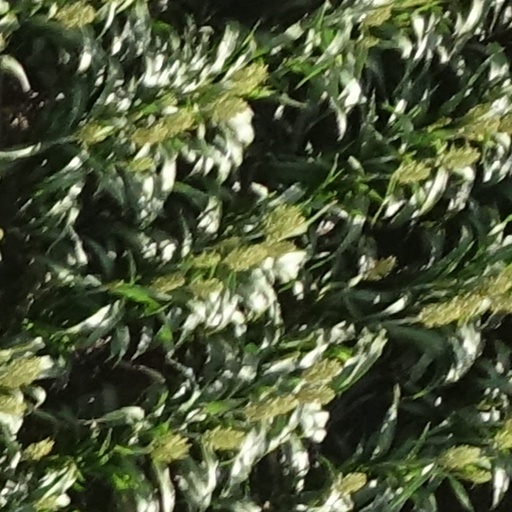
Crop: sorghum